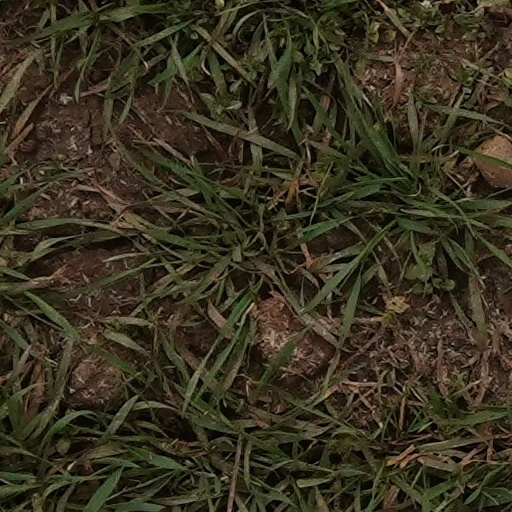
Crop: wheat